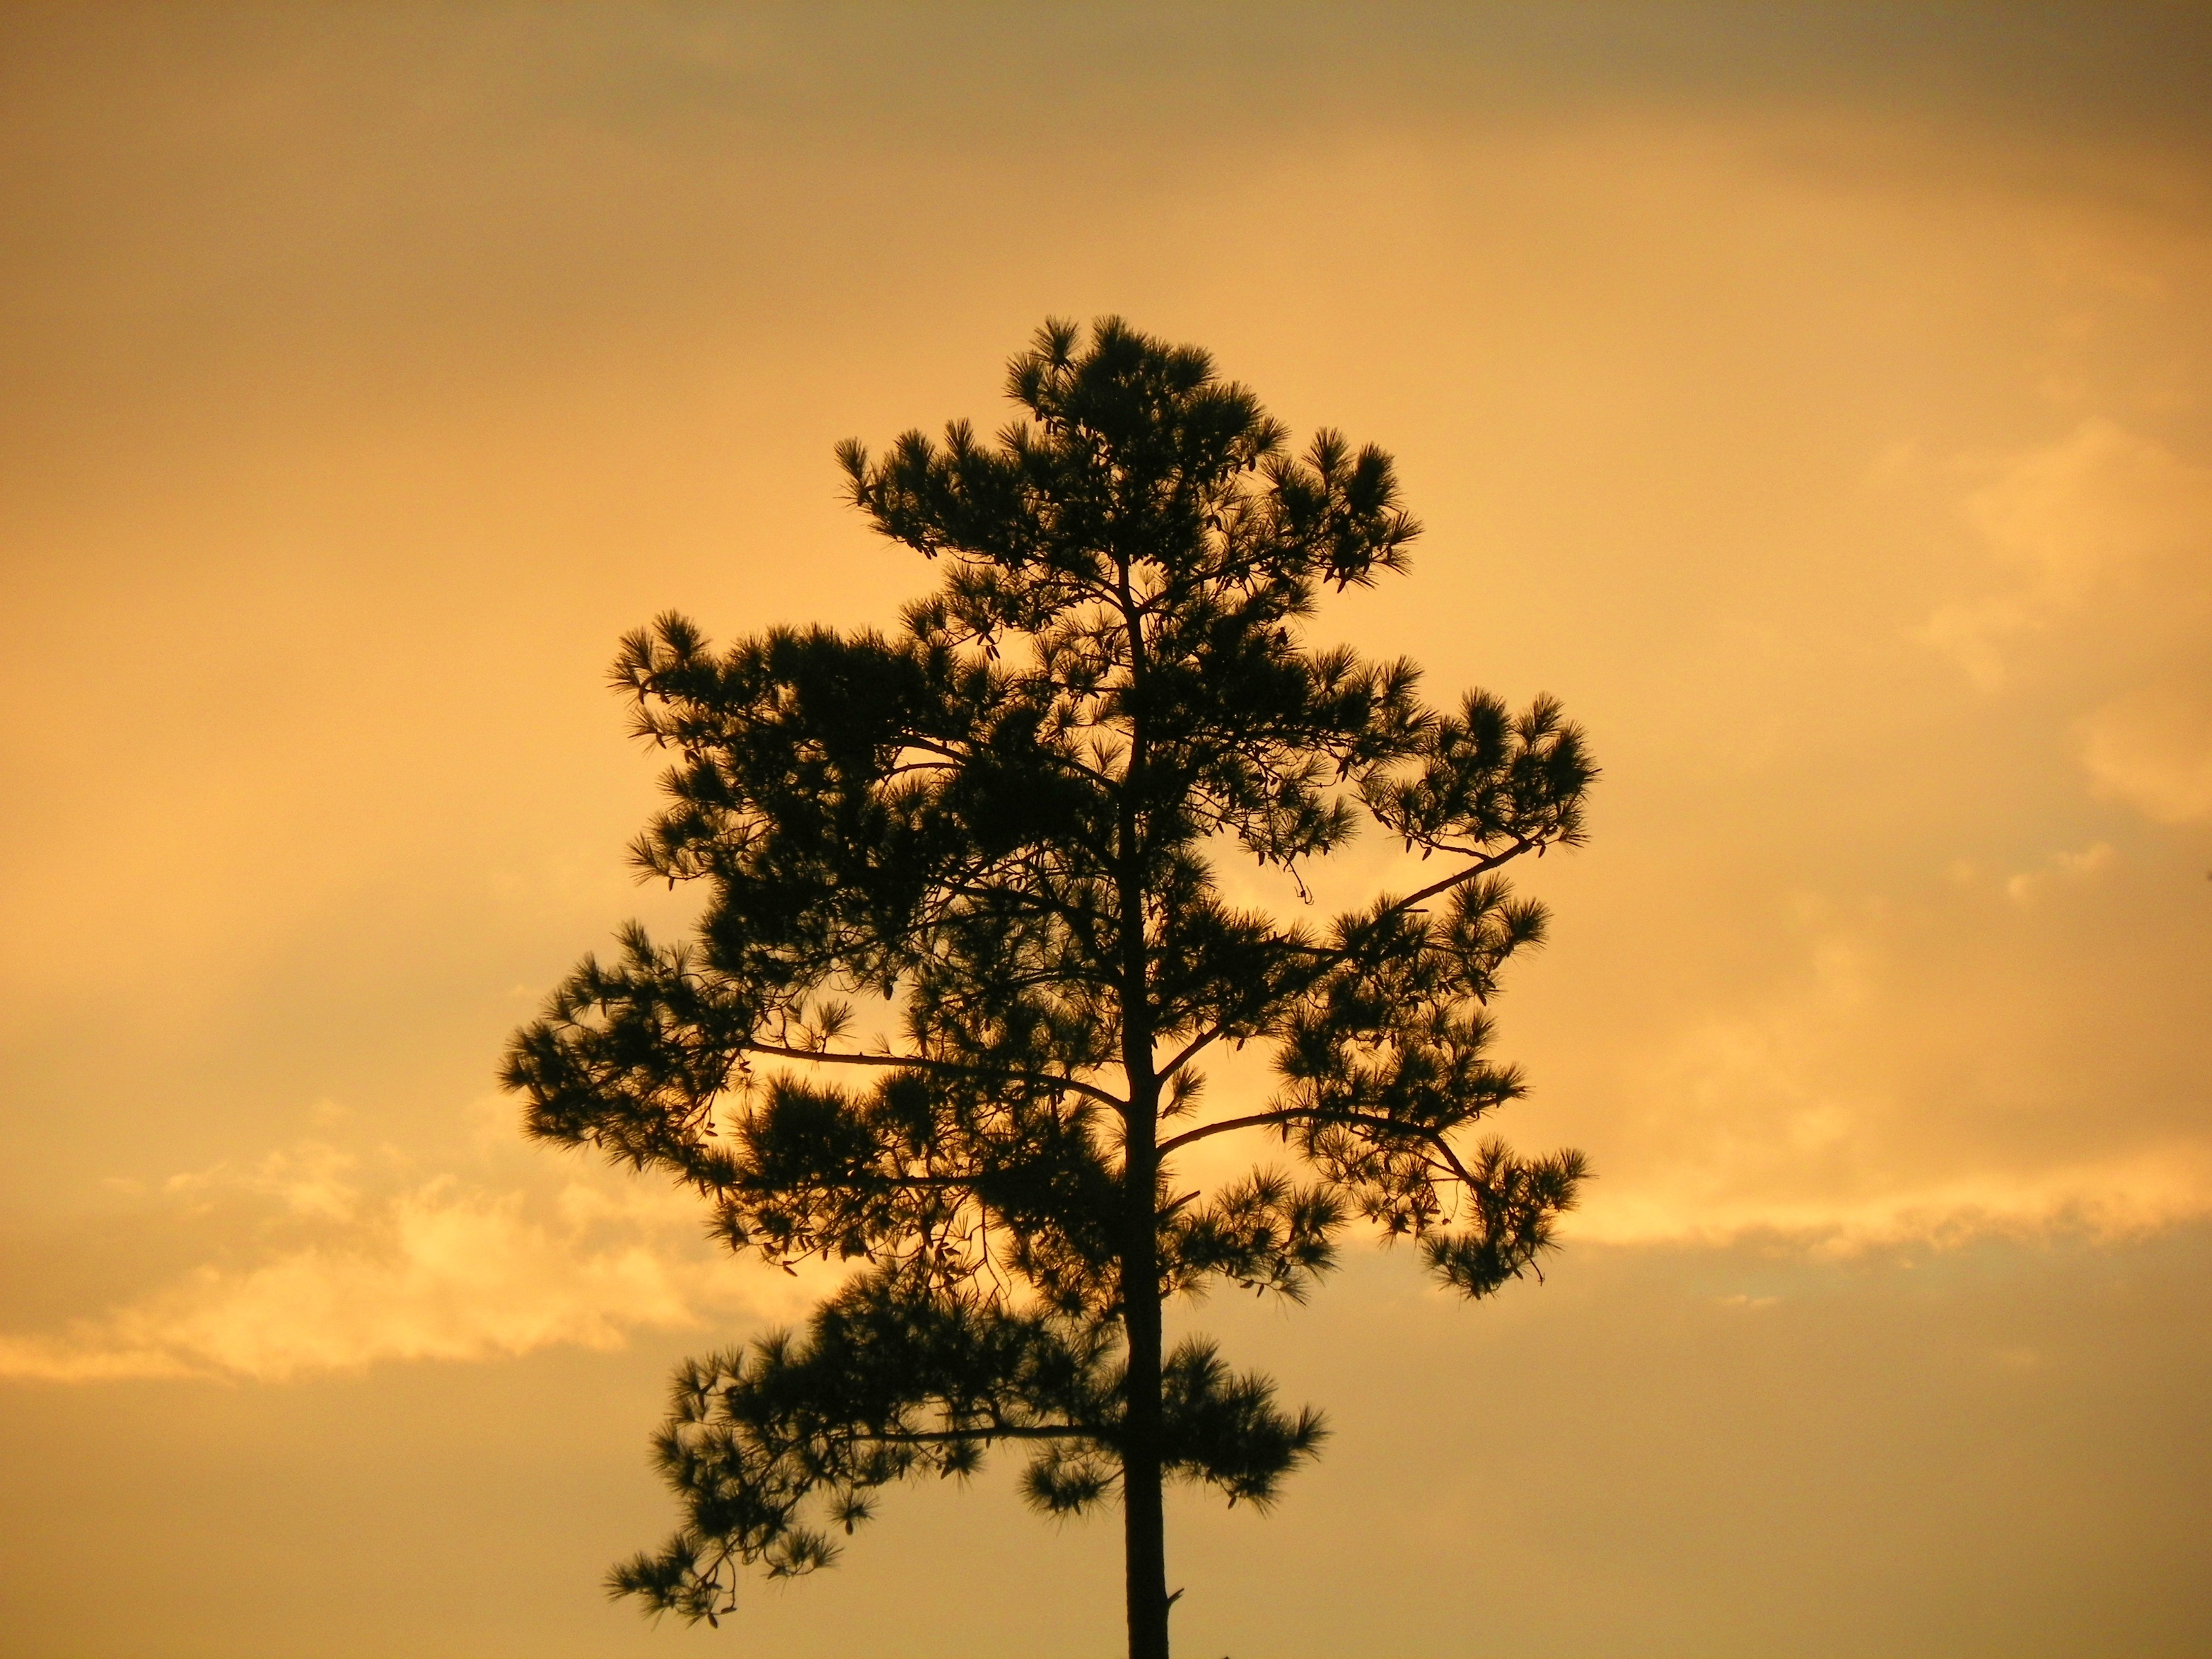
tree, nature, branch, silhouette, cloud, plant, sky, sun, sunrise, sunset, field, sunlight, morning, dawn, atmosphere, dusk, environment, evening, autumn, savanna, ecology, woody plant